Beaver Falls, Pennsylvania

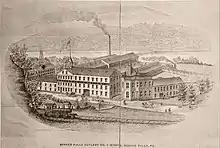
Beaver Falls Cutlery Works (1867)

The area of present-day Beaver Falls was first mentioned in 1770 in the journals of David Zeisberger, a Moravian Church missionary who eventually settled in present-day Lawrence County. A Lenape chief named Pakanke took Zeisberger to the valley surrounding the Beaver River, where the Lenape owned a large tract of open land which Zeisberger was given access to. In April 1770, Zeisberger and his followers set out in 16 canoes down the Allegheny and Ohio rivers, reaching the mouth of the Beaver three days later. They made their way up to what was called the “Falls of the Beaver," where they encamped. The town originally formed around the middle falls area was named Brighton after Brighton, England, which was the hometown of the area's surveyors.